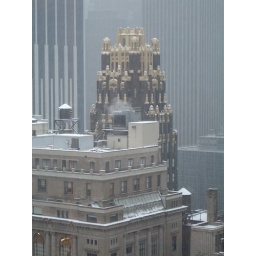
This is a pic out the window of the office I temp in at the Rockefeller Foundation. A snowy morning in the city.